Oksana Zheleznyak

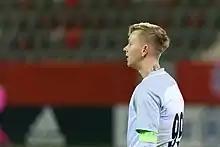

Oksana Zheleznyak (born 13 March 1987) is a Kazakhstani football goalkeeper, who lately played in the Turkish Women's Football Super League for Fatih Vatan S.K.